Ruger SR-Series

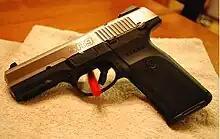
Ruger SR9 with brushed stainless steel slide

The SR9 is the first large-caliber striker fired pistol designed and manufactured by Sturm Ruger. Similar to Glock's "safe action", the striker fired SR9 features a pre-set trigger. With this type of action, the striker is partially cocked when the slide is cycled, then is fully cocked and released when the trigger is pulled. Due to safety concerns, the moderately long and heavy trigger pull of this type is seen as ideal for law enforcement and self-defense applications. The SR9 and SR9c have identical trigger groups. Enthusiast website Gunblast rated both the SR9 and SR9c examples it tested with a factory trigger rearward travel at 9.5 mm (0.37 in). Gunblast rated its SR9 example with a trigger pull of , and Gunblast rated its SR9c example with a trigger pull of . Gunblast's SR40 example was rated with a trigger pull of . The difference in trigger-pull is most likely due to variances between individual guns, and not to a change in specs by Ruger between the models. The trigger travel is .